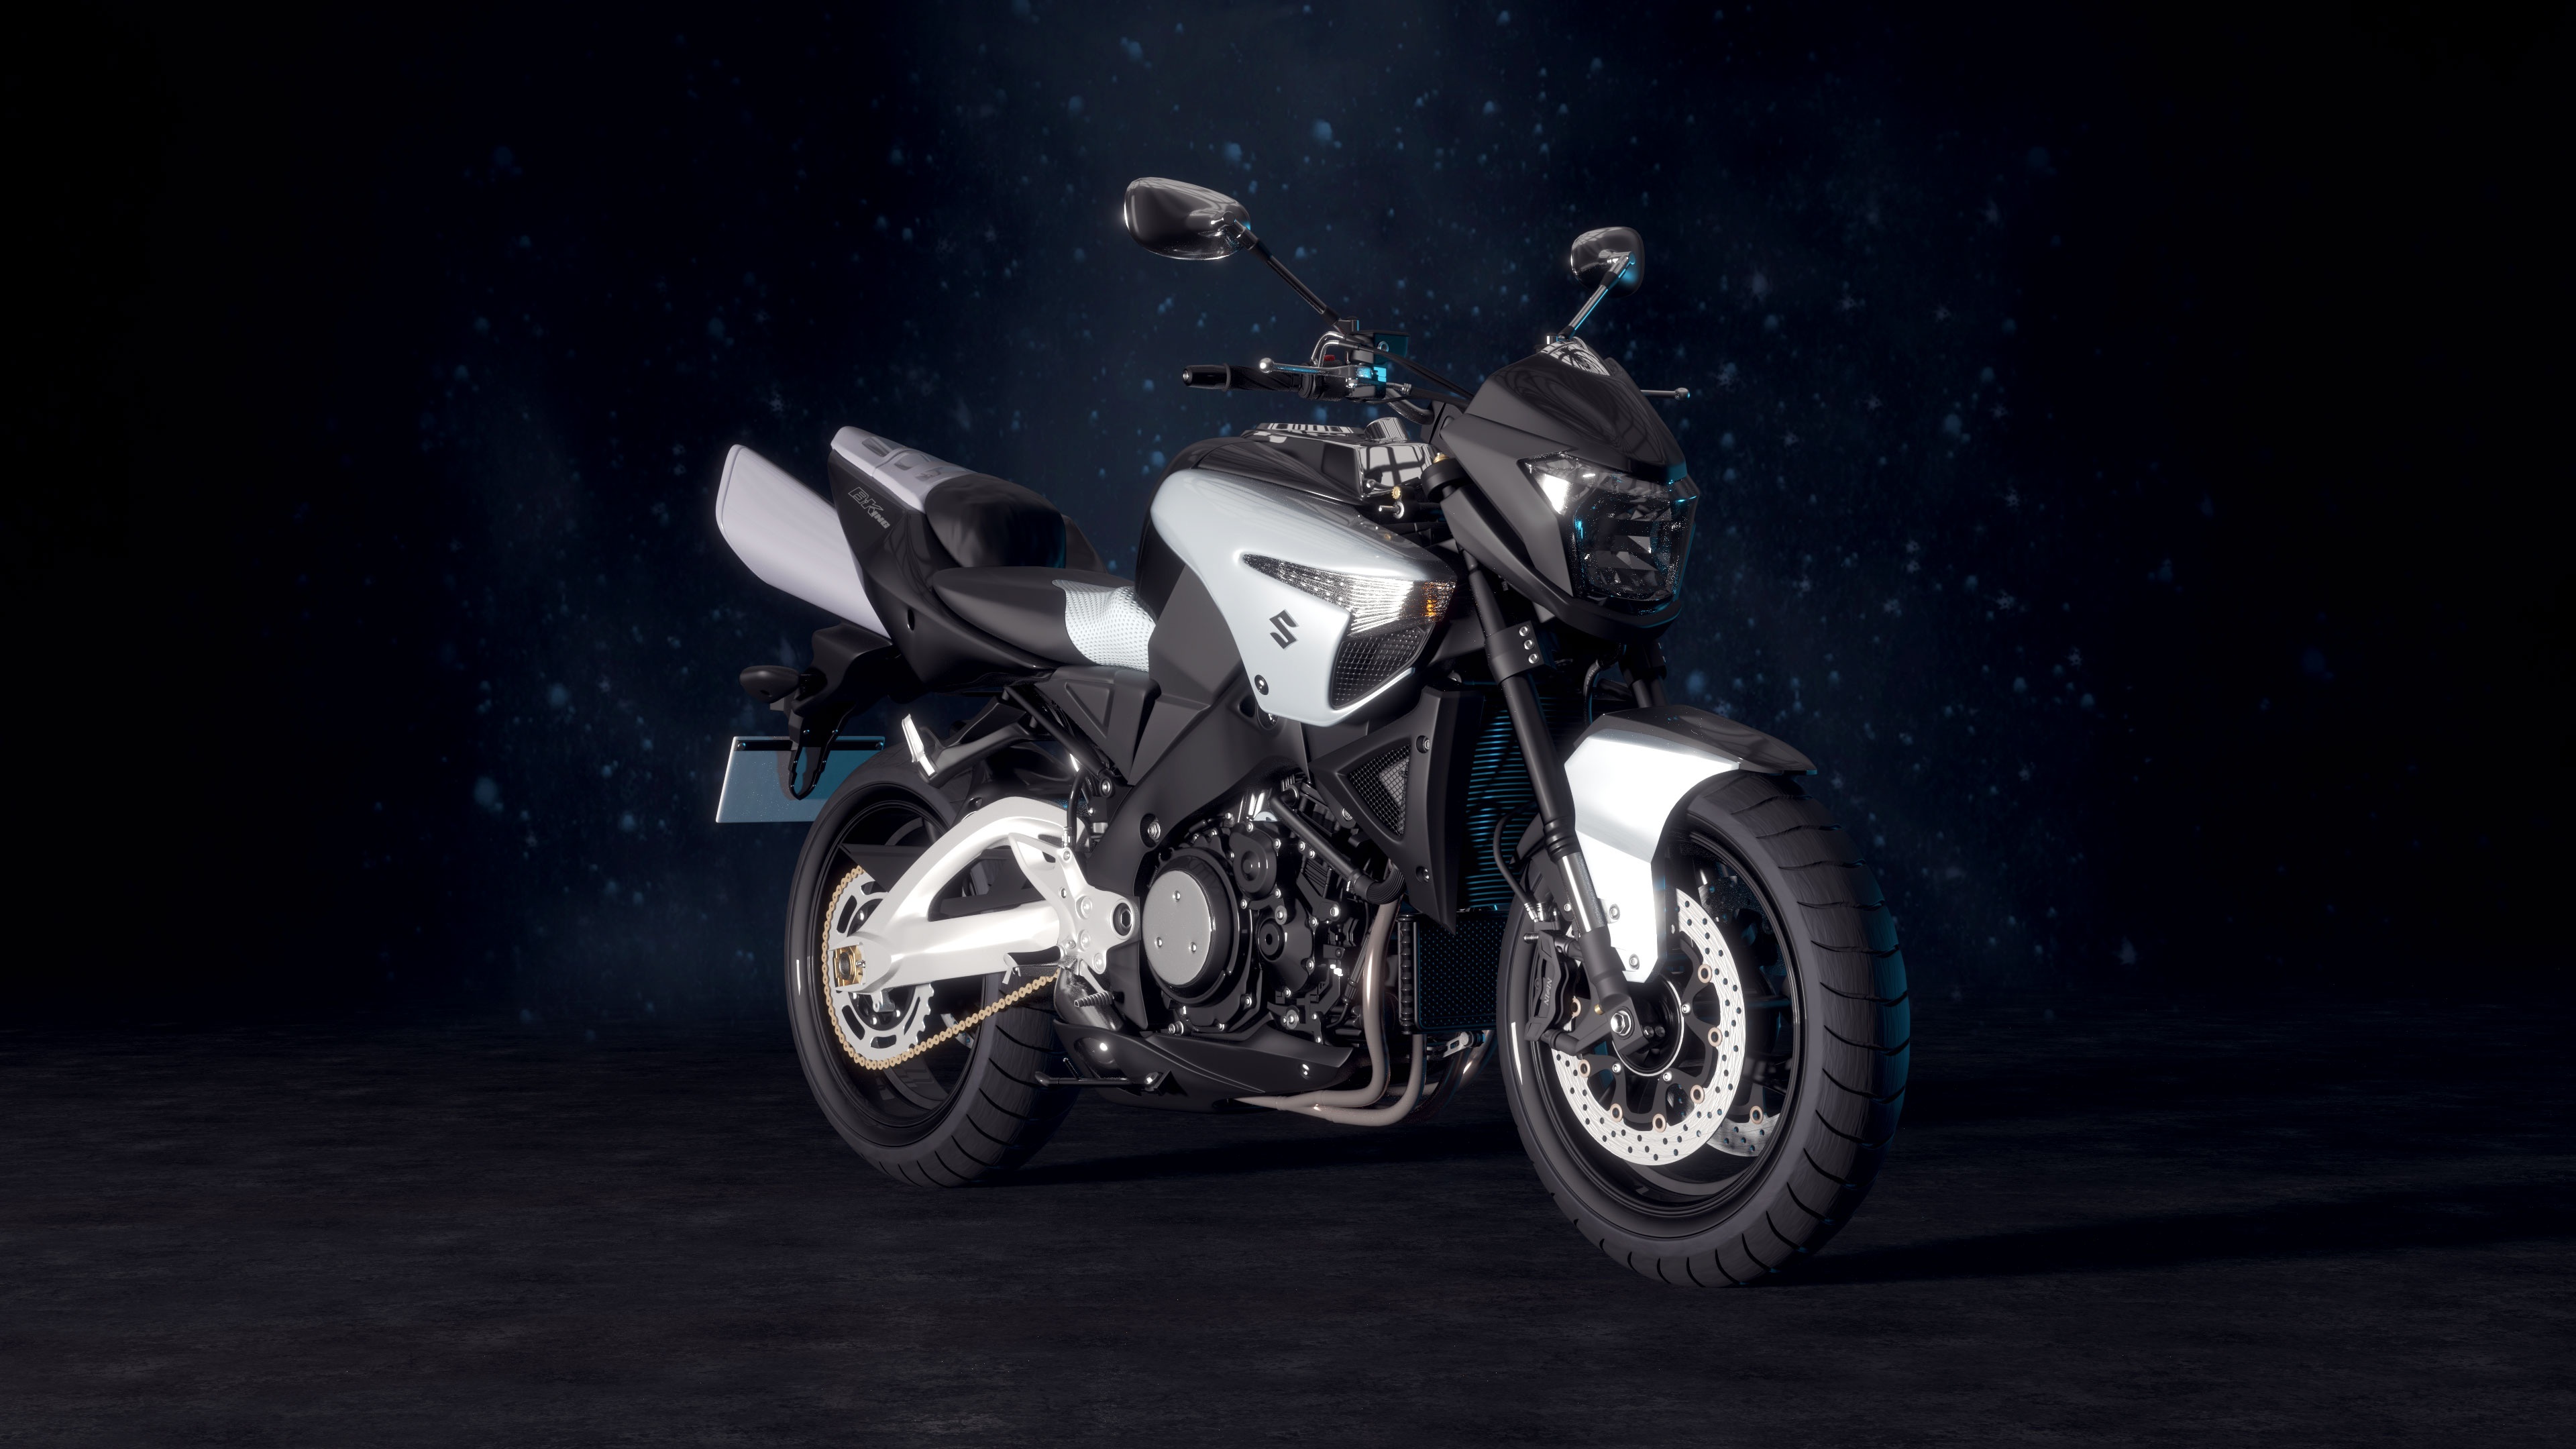
sport, car, wheel, bike, transport, vehicle, motorcycle, drive, ride, motorbike, speed, race, motor, motorcycling, land vehicle, automobile make, automotive design